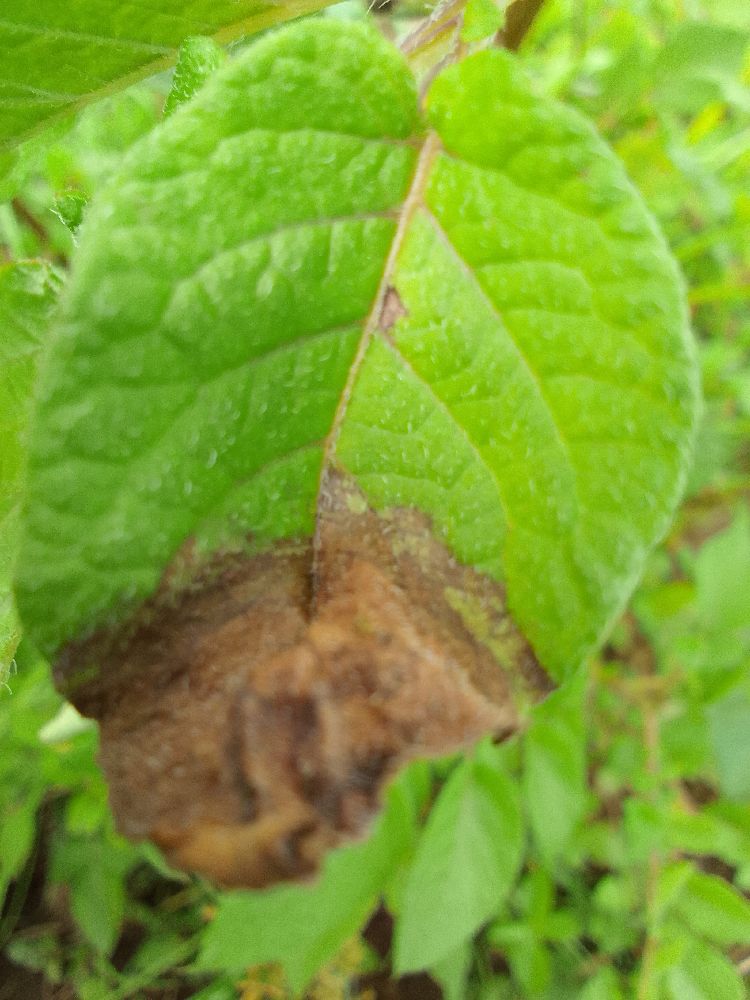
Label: Late blight